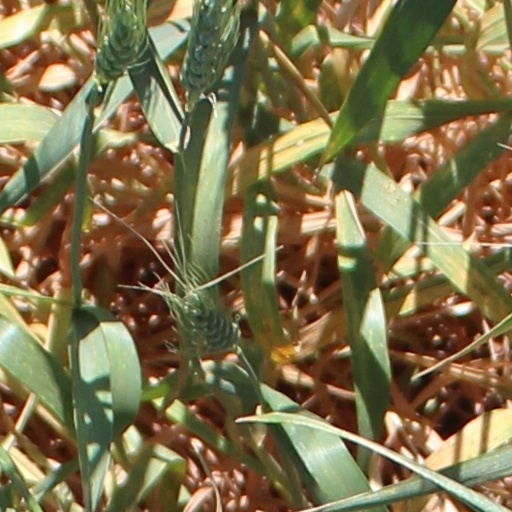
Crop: wheat